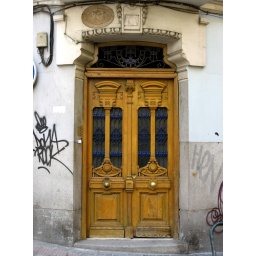
A pretty door to an apartment building in my neighborhood